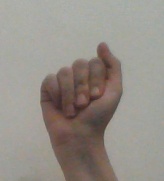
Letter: saad